Wolverhampton

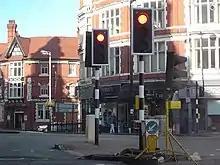
The location of the UK's first set of traffic lights at Princes Square; the poles are painted with black and white bands, as they were originally

England's first automatic traffic lights could be seen in Princes Square in 1927. The modern traffic lights at this location have the traditional striped poles to commemorate this fact. Princes Square was also the location of the United Kingdom's first pedestrian safety barriers, which were erected in 1934. On 2 November 1927, the A4123 New Road was opened by the then-Prince of Wales (later Edward VIII) linking the city with Birmingham. The New Road was designed as an unemployment relief project and was the United Kingdom's first purpose-built intercity highway of the twentieth century.